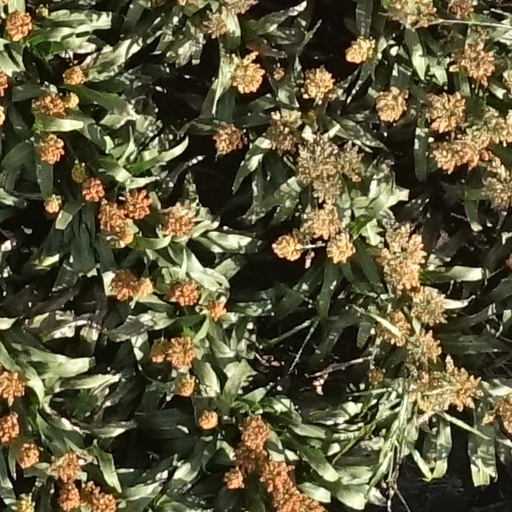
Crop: sorghum